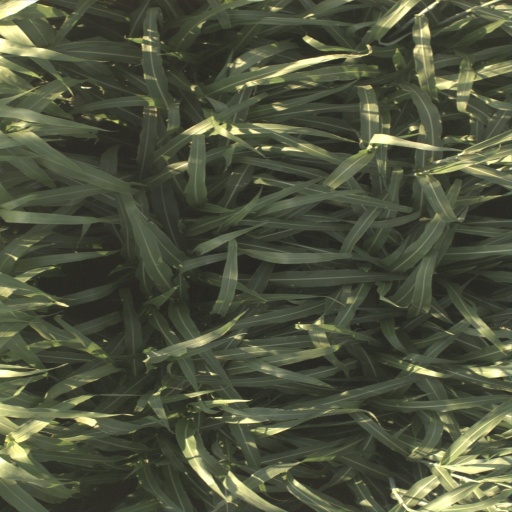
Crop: sorghum